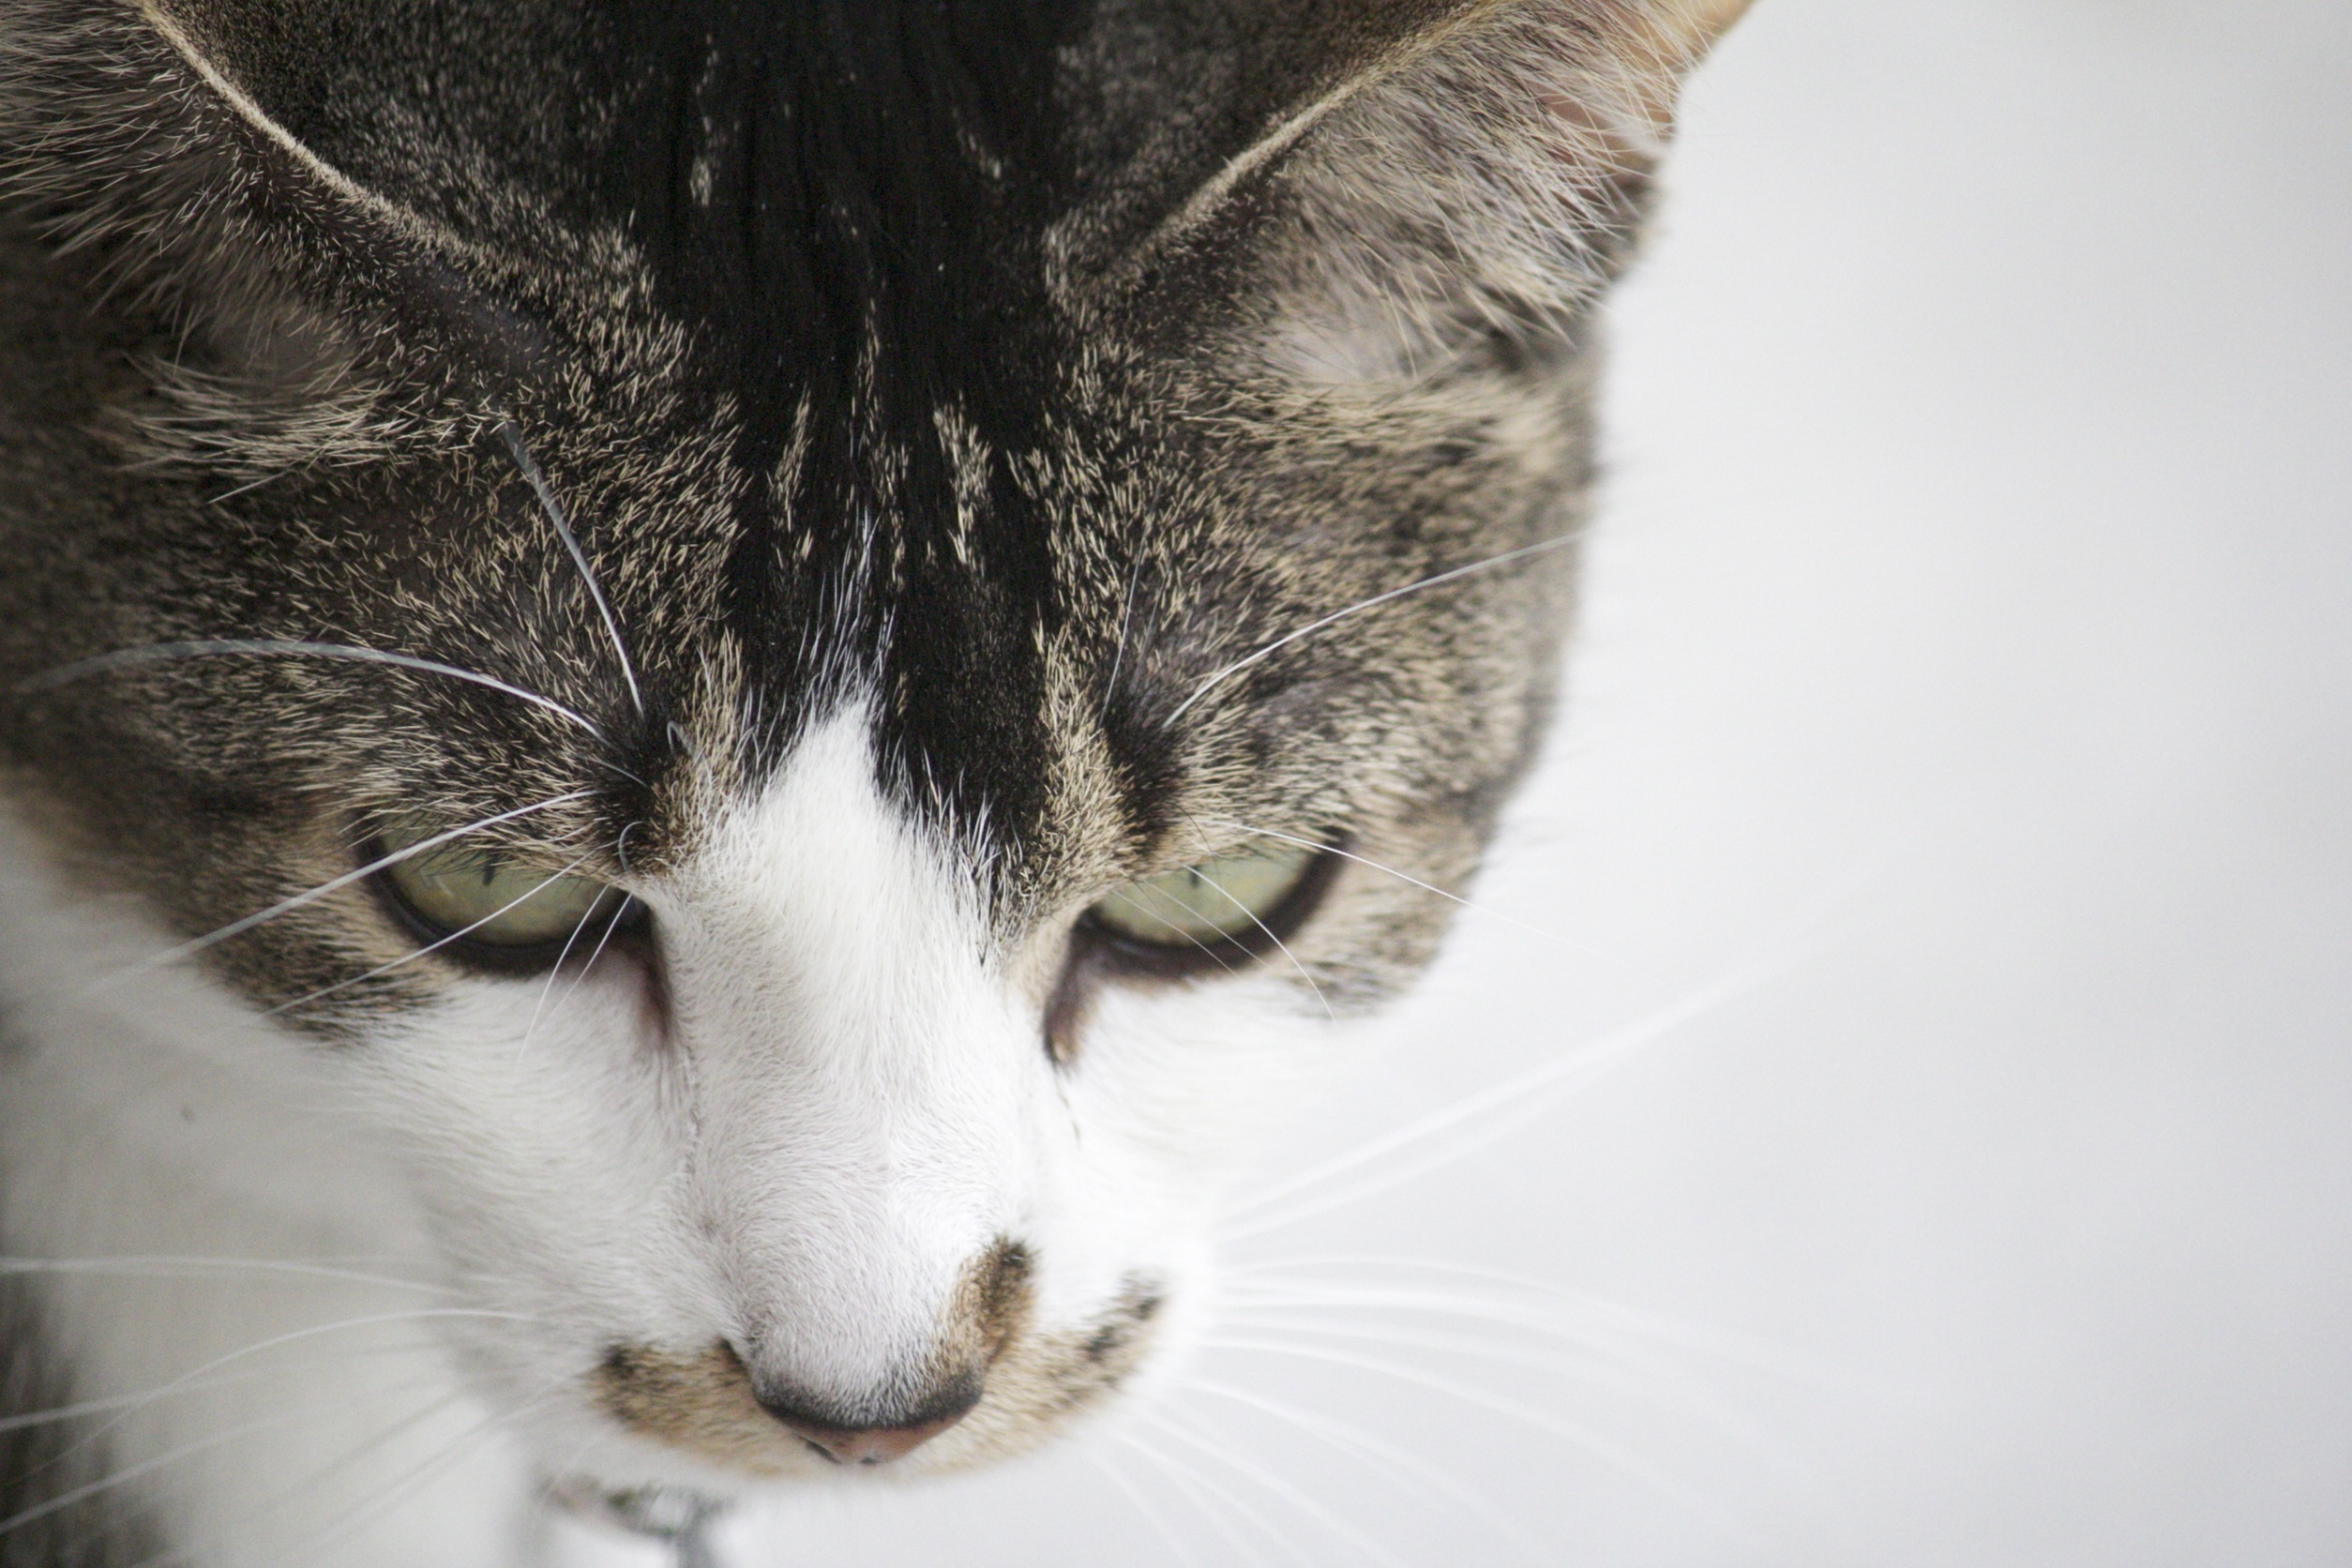
white, animal, pet, fur, kitten, cat, mammal, close, close up, nose, eyes, whiskers, eye, head, skin, vertebrate, organ, small to medium sized cats, cat like mammal